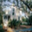
Label: house